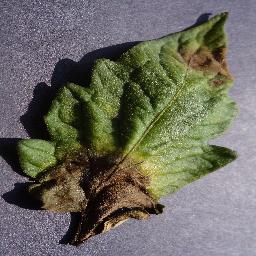
Label: Tomato___Late_blight